Banksia telmatiaea

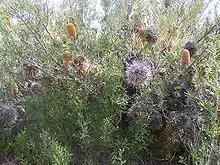
"B. telmatiaea" flowers prolifically, but hides its flower spikes within the bush, and tends to become untidy with age

"B. telmatiaea" is rarely cultivated. It grows fairly quickly, but tends to become untidy as it ages. The flower spikes, though attractive, occur within the bush where they are usually obscured by foliage. In its natural habitat it flowers prolifically over several months, but according to George it may be reluctant to flower in cultivation. It tolerates light pruning not below the green foliage. George recommends a sunny position in poorly drained soil, preferably with moisture in winter. Seeds do not require any treatment, and take around 14 days to germinate.